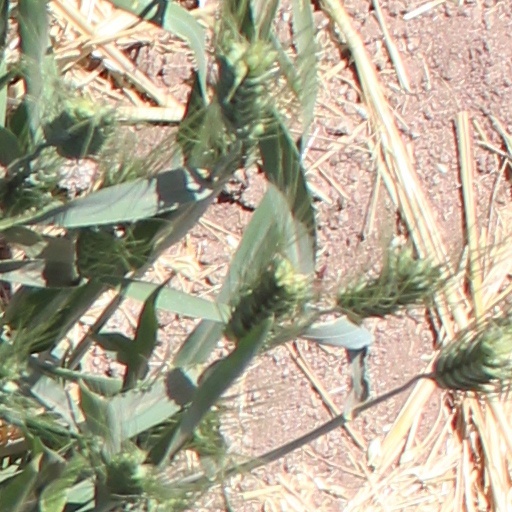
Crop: wheat